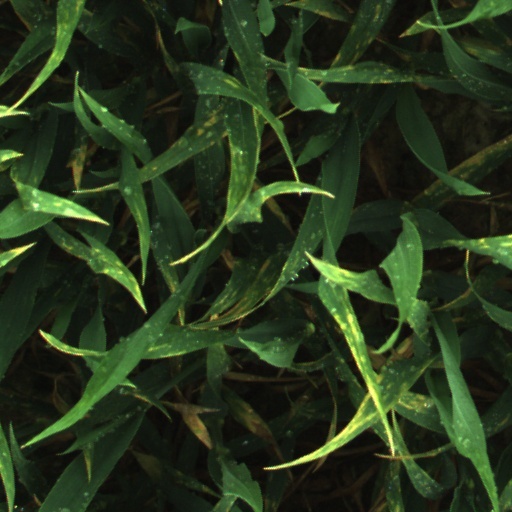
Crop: wheat